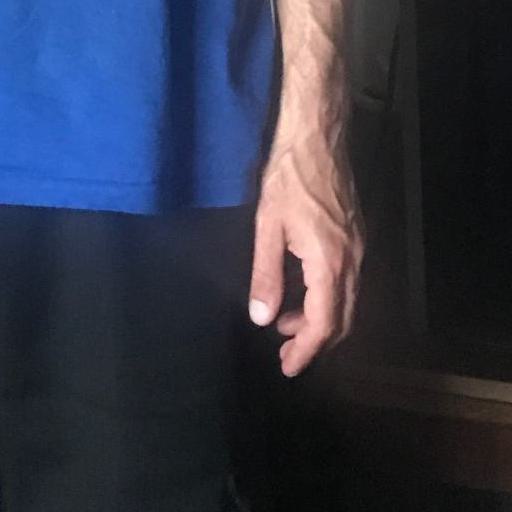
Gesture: no_gesture